Zachar Šybieka

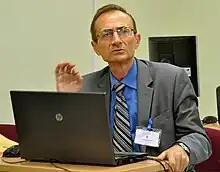
Zachar Šybieka

Dr. Prof. Zachar Vasiljevič Šybieka (born July 30, 1948) is a Belarusian historian and professor.